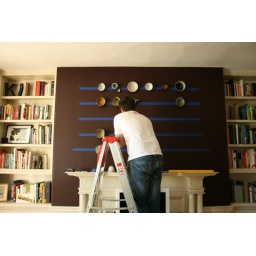
Installing the wall of pots over the mantle.